Dennis and Christine Garrison House

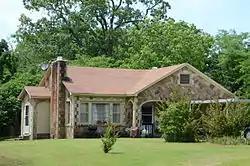

The Dennis and Christine Garrison House is a historic house at 105 Garrison Road in Greenbrier, Arkansas. It is a single story frame structure, finished in a veneer of stone and brick in 1951 by Silas Owens Sr., a local master mason. The house has a number of hallmarks of Owens' work, including cream brick trim around the building corners and the openings of doors and windows, and an arched entrance porch. The herringbone patterns in the stonework are also an Owens signature. The chimney, with similar styling, was added by Owens' son Silas Jr.